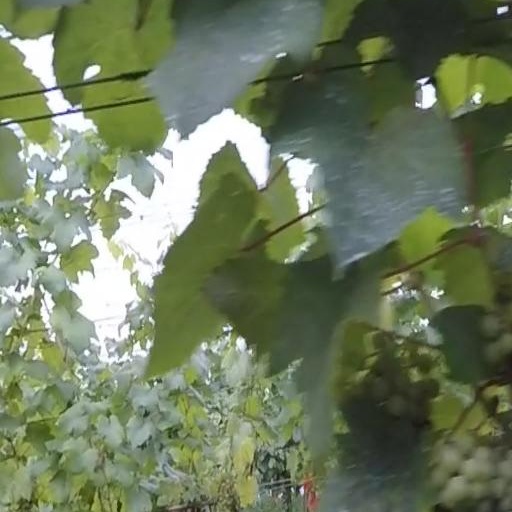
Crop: grape